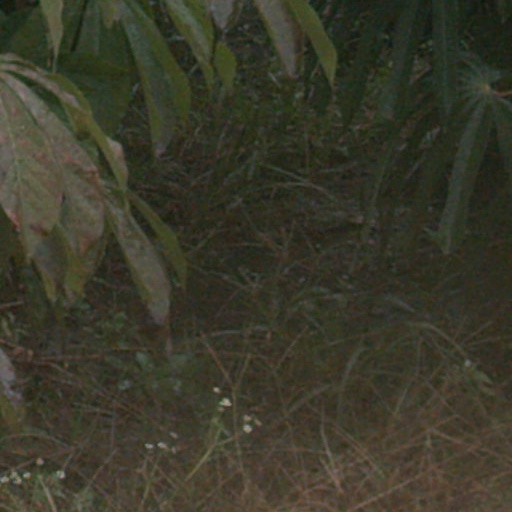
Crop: cassava